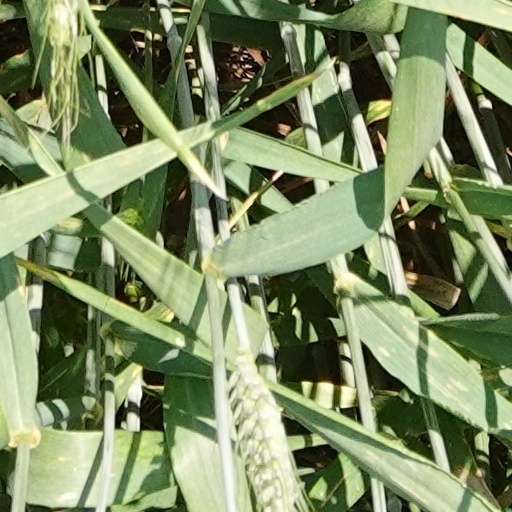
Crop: wheat